Wedding of Prince Gustaf Adolf and Princess Margaret

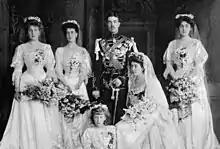
The bridal couple with the bridesmaids

The wedding took place in St George's Chapel, Windsor Castle. It was a traditional Church of England marriage ceremony conducted according to the "Book of Common Prayer". Philip Eliot, Dean of Windsor, presided at the service and Randall Davidson, Archbishop of Canterbury, conducted the marriage, assisted by Herbert Edward Ryle, Bishop of Winchester and Prelate of the Order of the Garter, and Francis Paget, Bishop of Oxford.